Rail transport in Greece

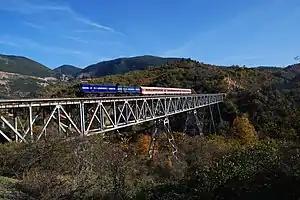
Brallos (or Papadia) bridge, rebuilt in 1945

The Hellenic Railways Organisation (OSE) was founded in 1971, taking over from the Hellenic State Railways. Many services were cut in the 1980s, in particular the metre gauge network, only to be reinstaured during the 1990s but then to be cut again in 2011 with the debt crisis. Since then, the network of Greece's standard railways has been extensively modernised and most of them have been electrified, notably between the cities of Athens and Thessaloniki, between Athens and Kiato and in the vicinity of Athens.